Wilhelmshaven station

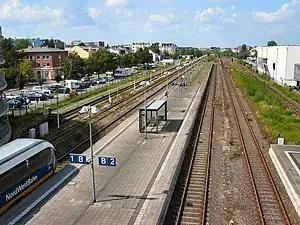
Wilhelmshaven station

Wilhelmshaven, also known as Wilhelmshaven Hauptbahnhof, is a railway station in Wilhelmshaven, Germany, on the Wilhelmshaven–Oldenburg railway. The trains are operated by NordWestBahn.